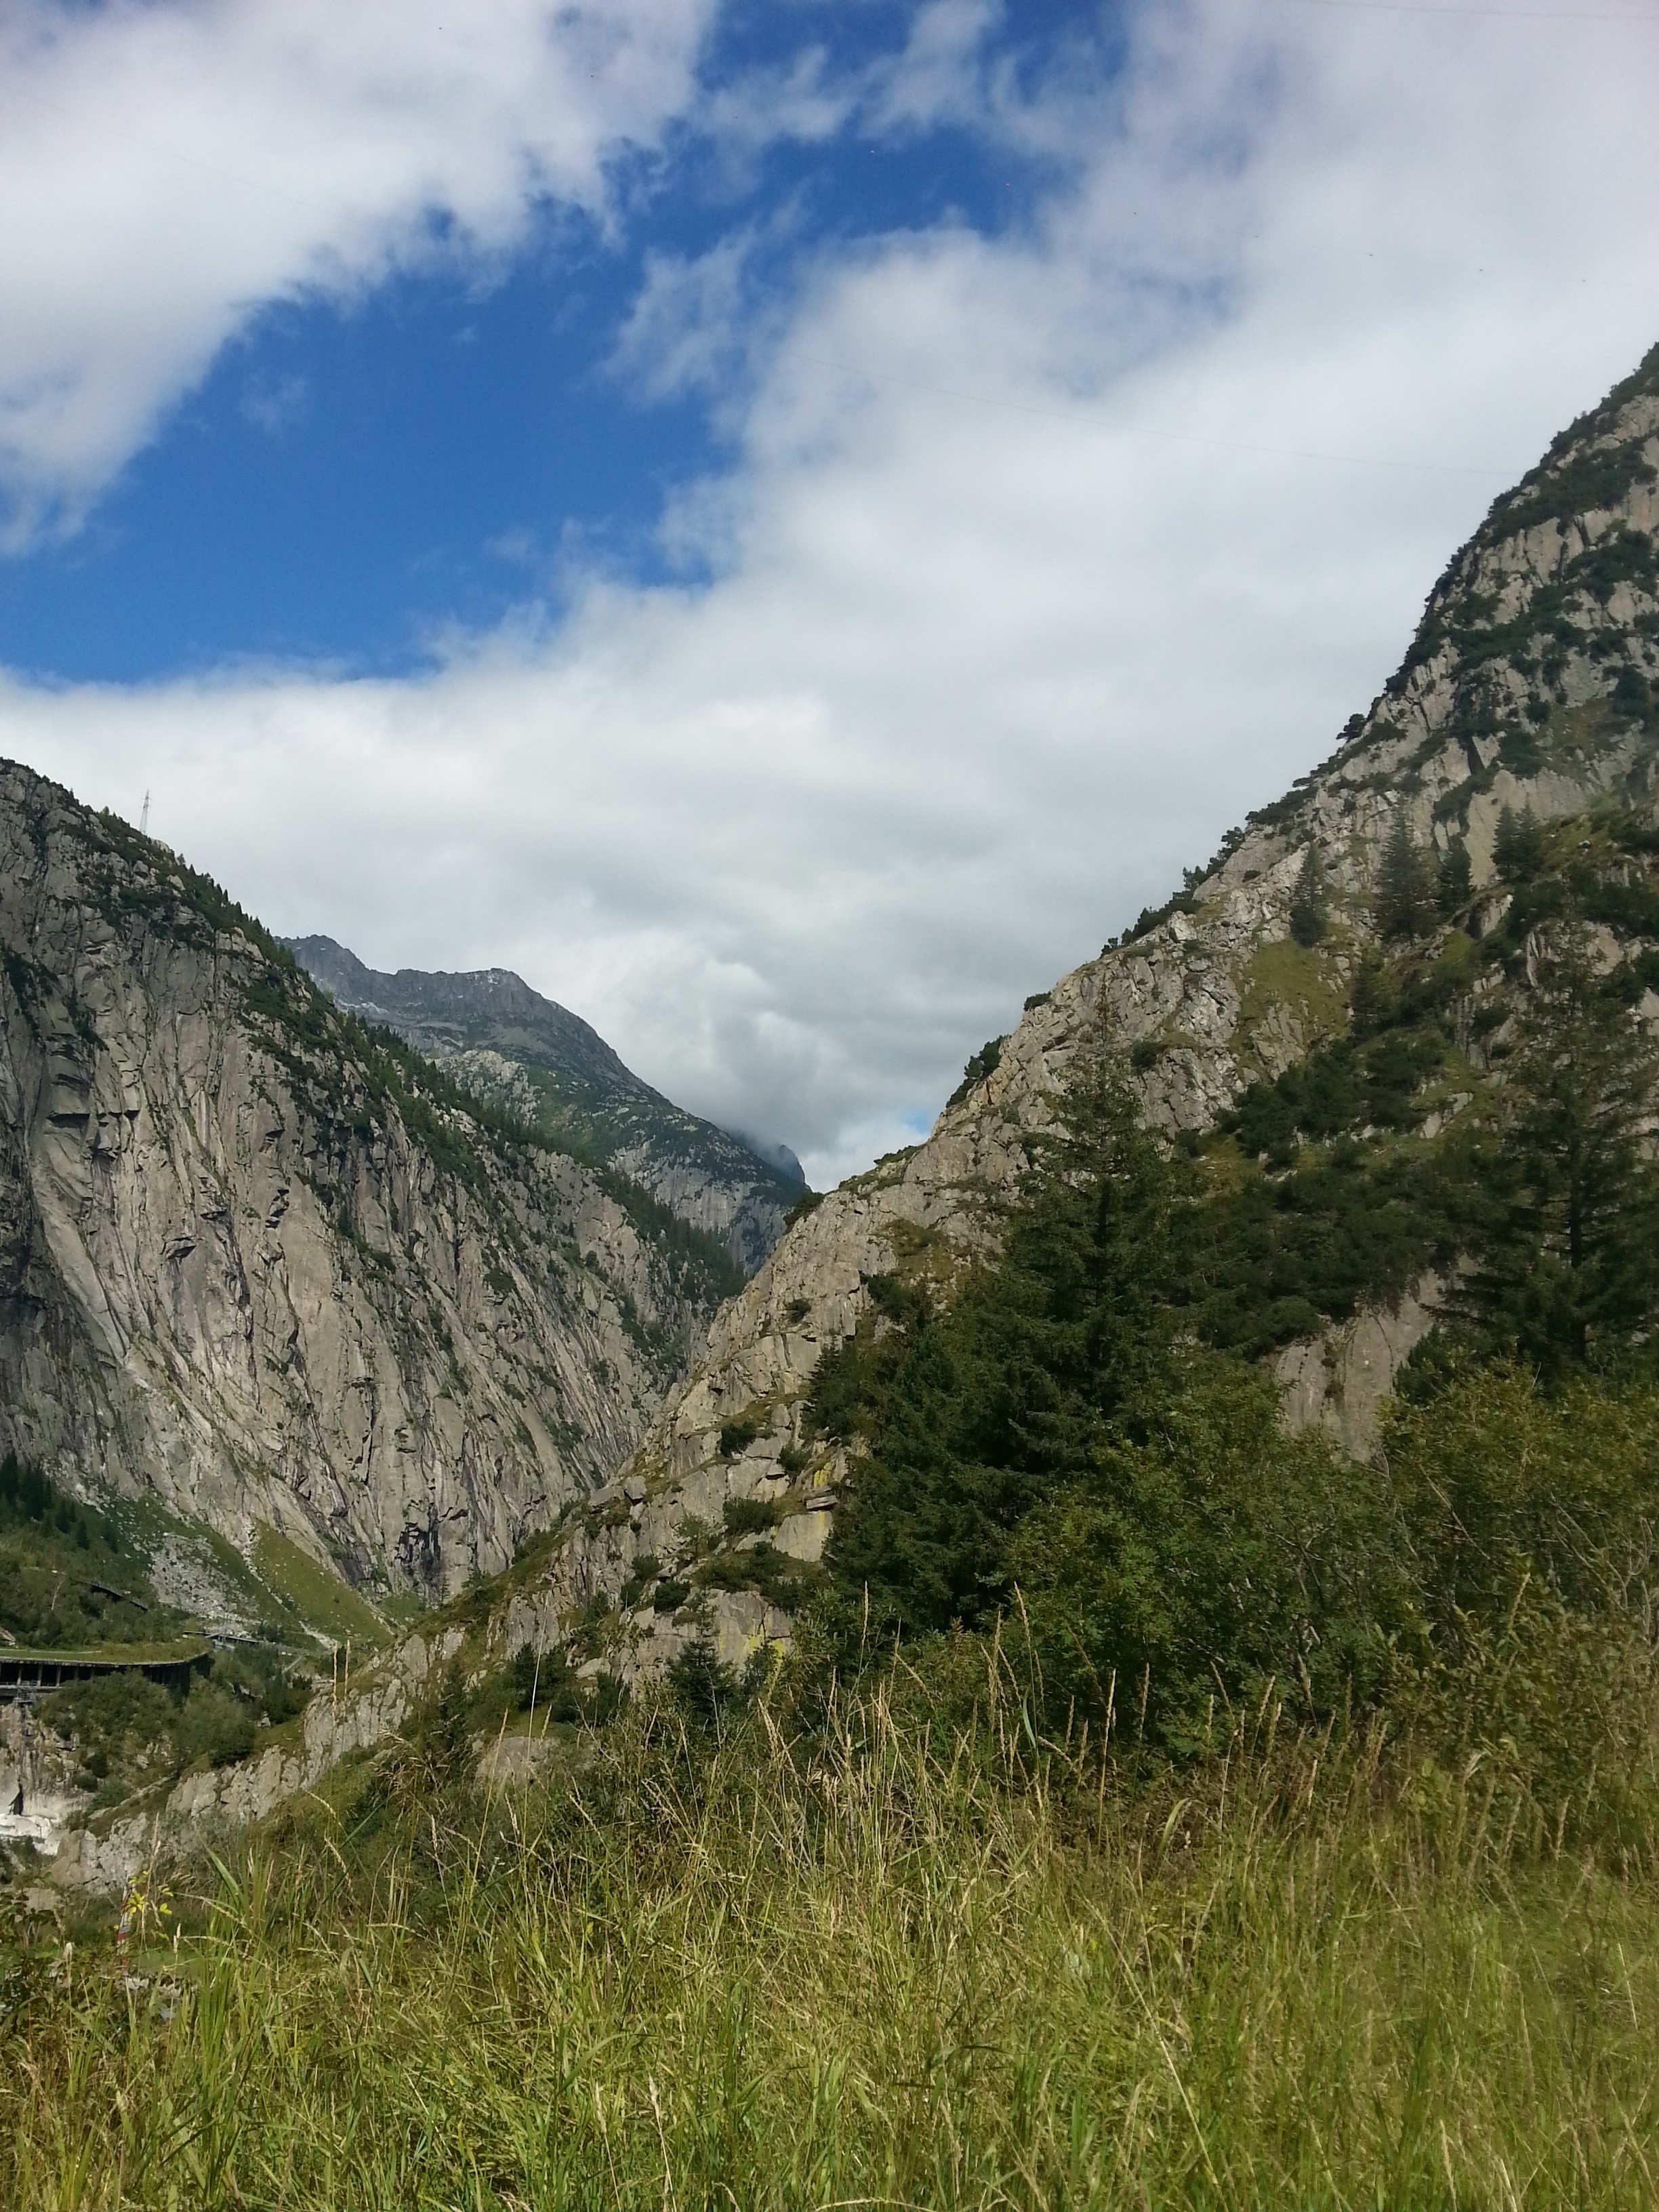
landscape, nature, wilderness, walking, mountain, hiking, trail, meadow, hill, adventure, valley, mountain range, alpine, highland, ridge, geology, mountains, alps, backpacking, badlands, plateau, fell, loch, landform, mountain pass, geographical feature, mountainous landforms